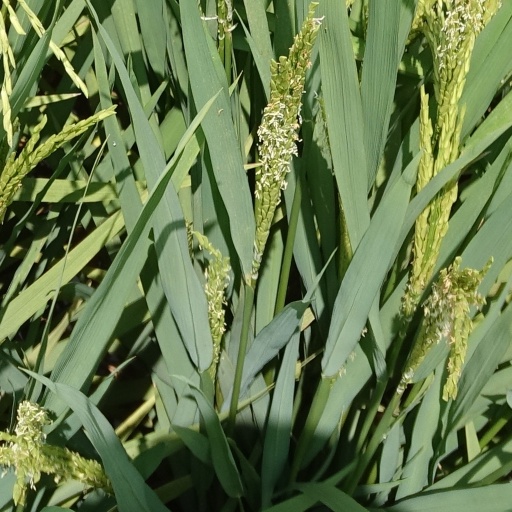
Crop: rice